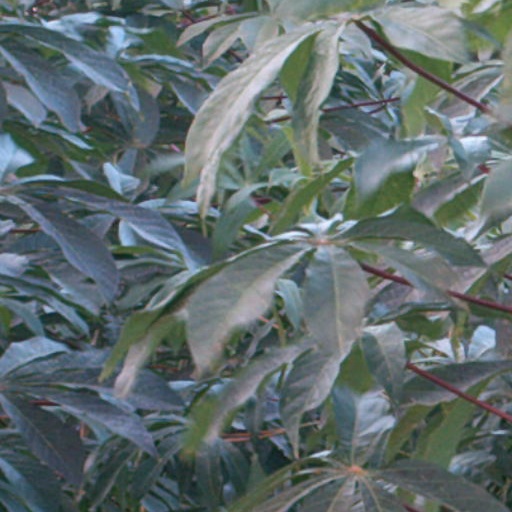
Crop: cassava